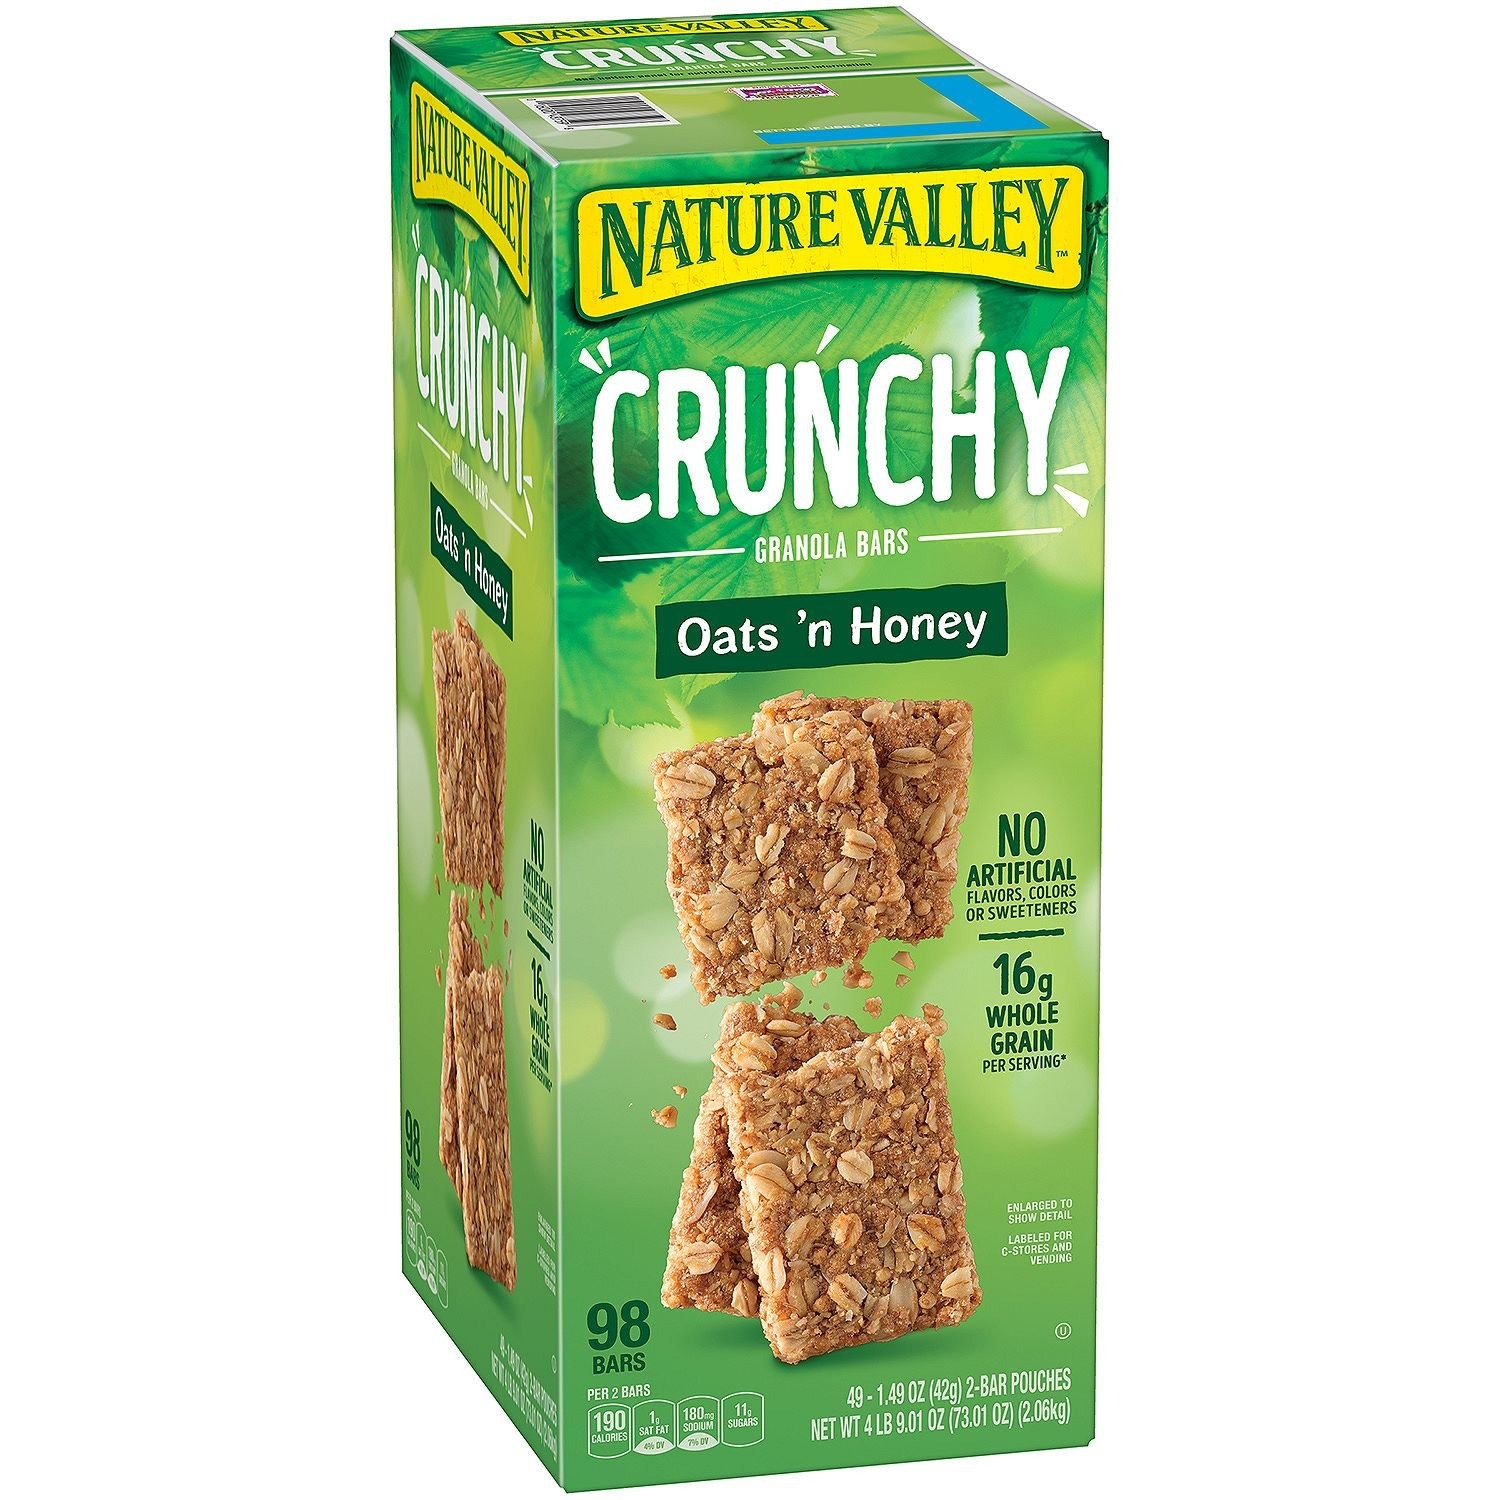
Item Name: Nature Valley Oats 'n Honey Crunchy Granola Bars (1.49 oz., 49 pk.)
Value: 73.01
Unit: ounce

Price: 19.99